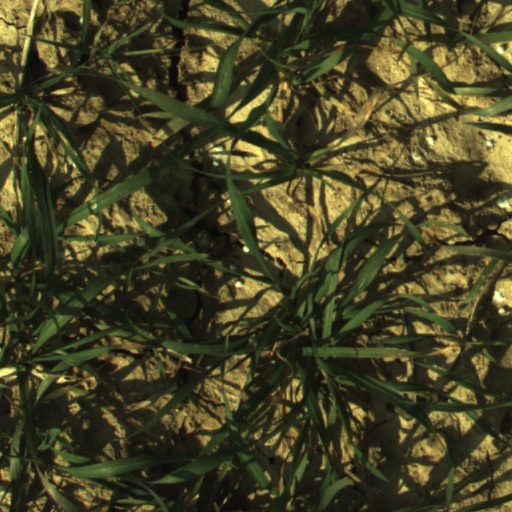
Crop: wheat